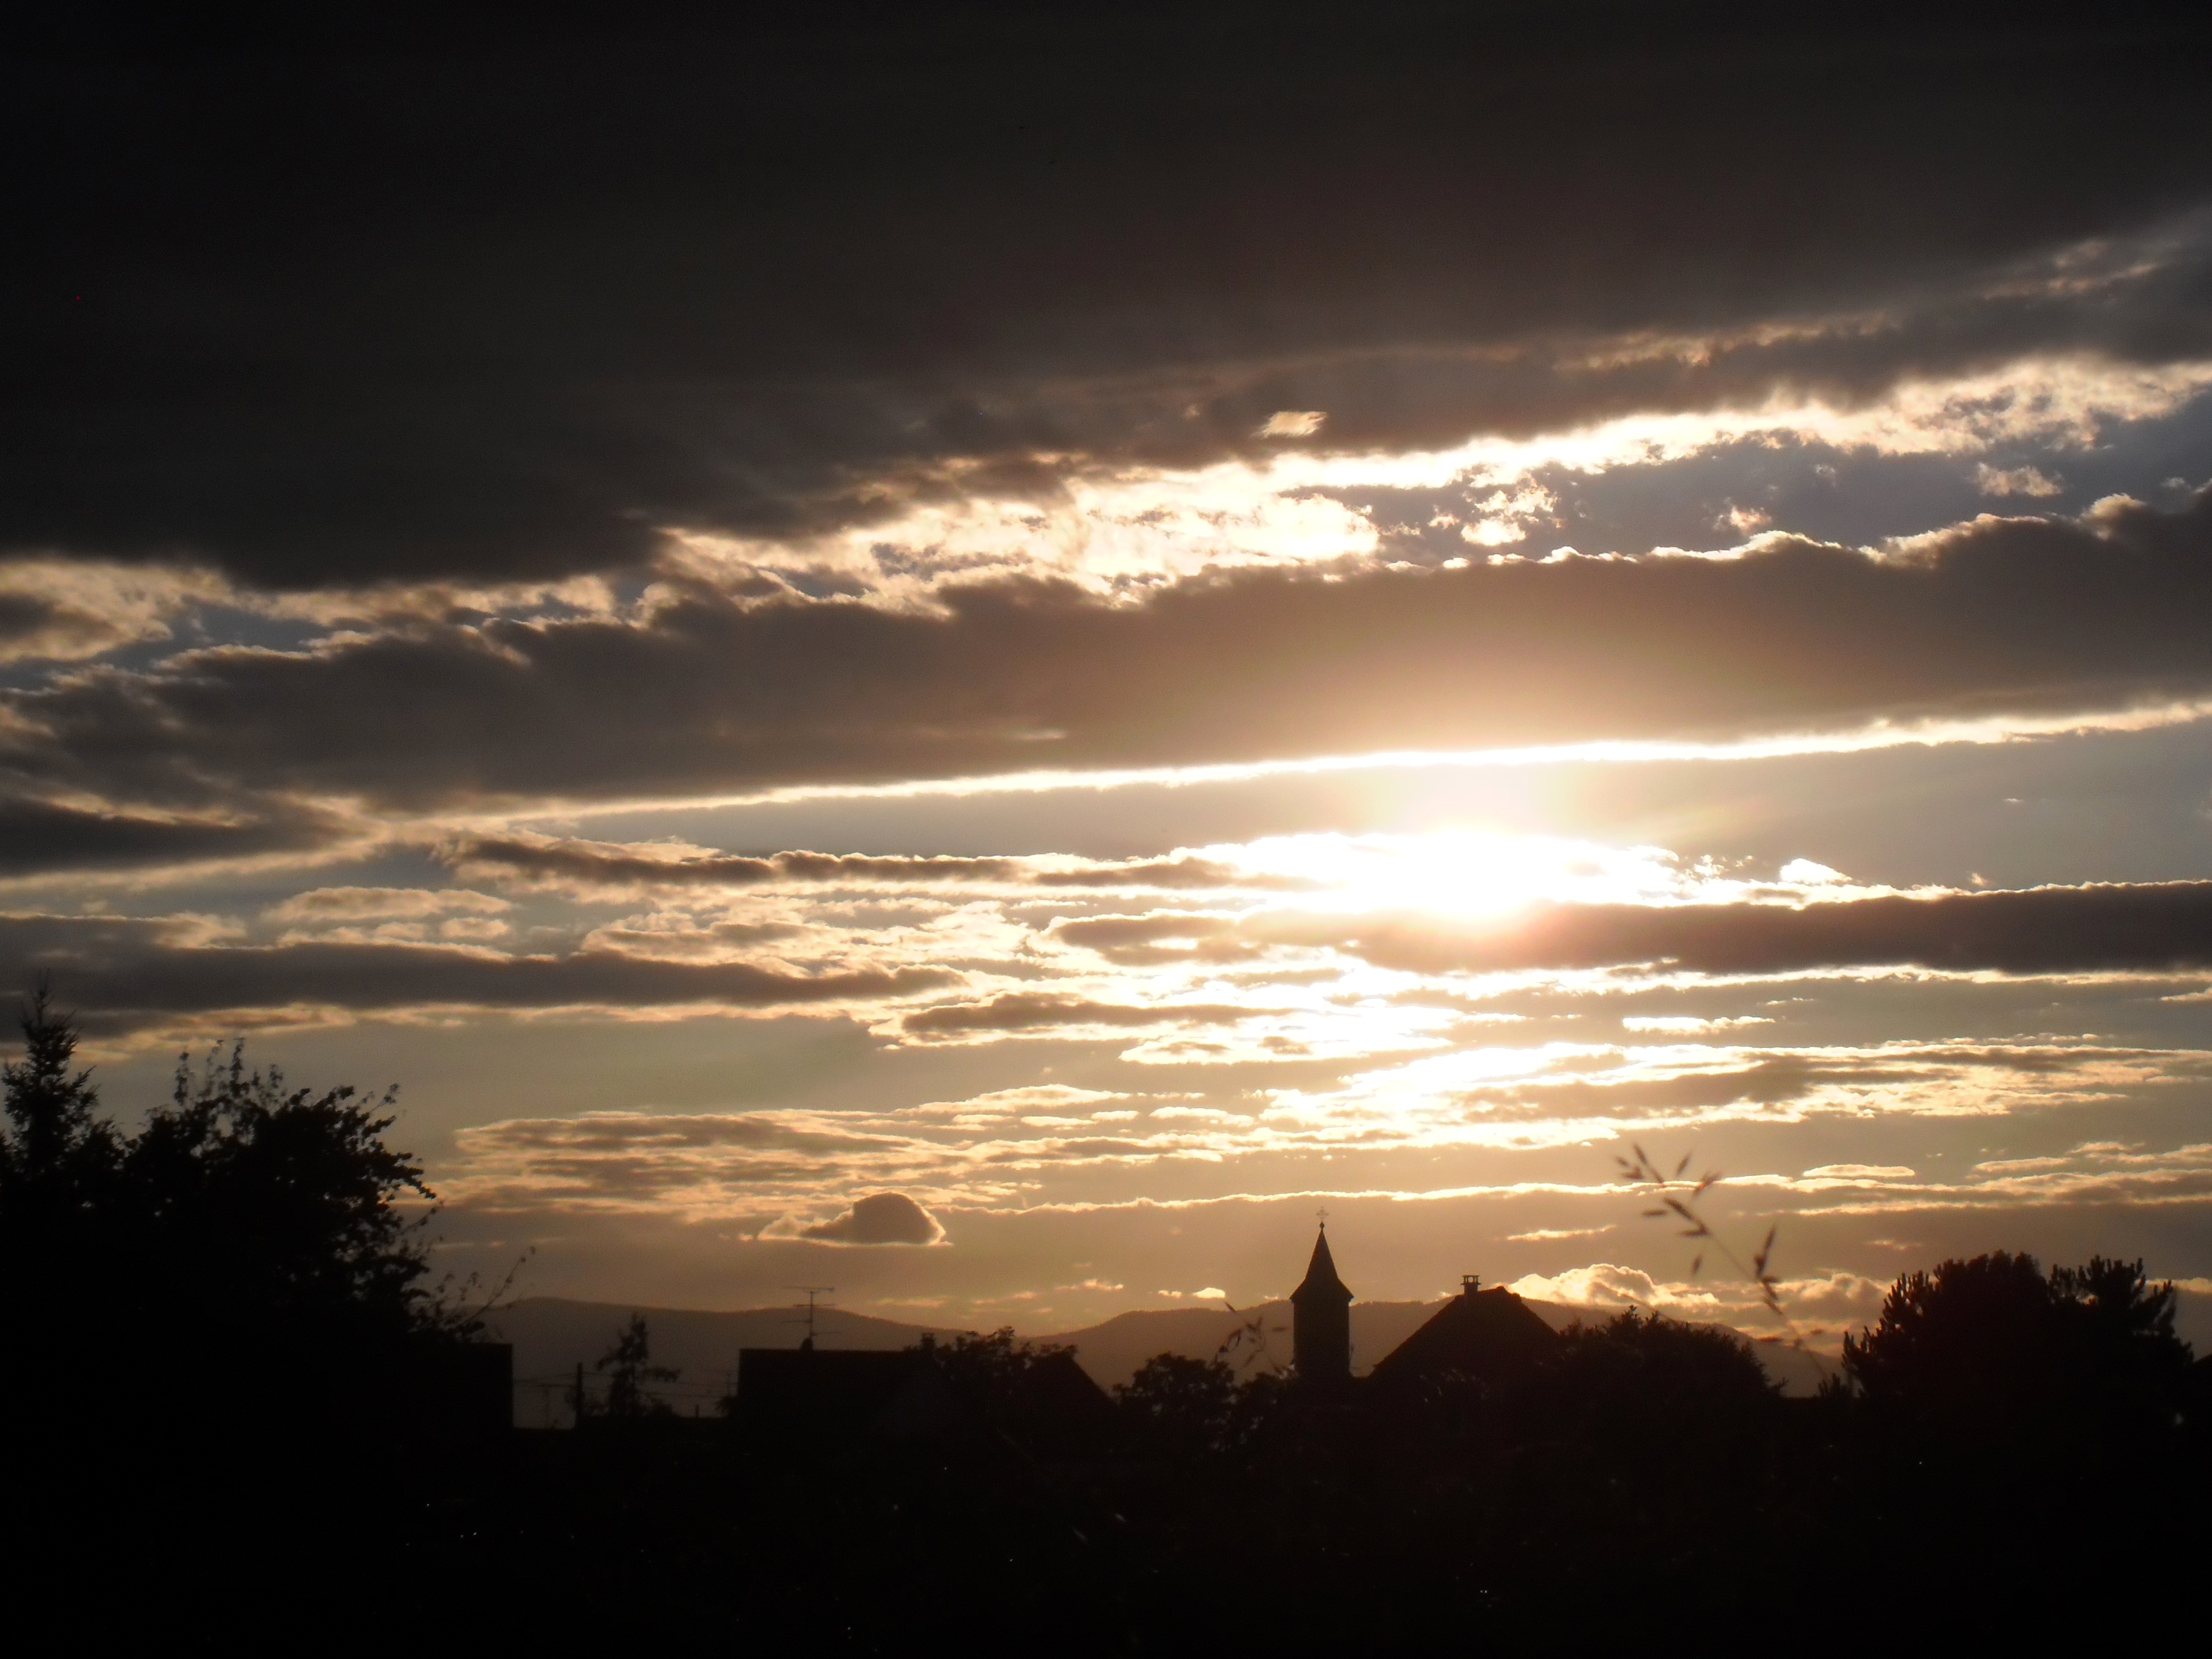
horizon, cloud, sky, sun, sunrise, sunset, sunlight, morning, dawn, atmosphere, village, dusk, evening, twilight, cumulus, clouds, alsace, afterglow, meteorological phenomenon, red sky at morning